F.C. Copenhagen

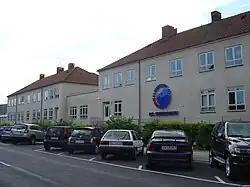
Buildings housing part of F.C. Copenhagen's training centre, Nummer 10.

FCK owns its stadium, the national arena Parken Stadium. It was built in 1992, the same year the club was founded. Until the stadium opened (as Parken) in September 1992, the club played its first home matches at the smaller Østerbro Stadion, which is located adjacent to Parken. Parken has 38,065 seats, 4,000 fewer seats than the original capacity of 42,305.